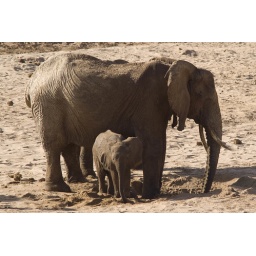
Elephants digging for water in the dried up river bed at Samburu